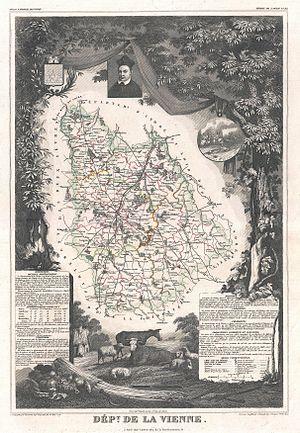
Cet article présente l'histoire, les caractéristiques et les événements significatifs ayant marqué le réseau routier du département de la Vienne en France.